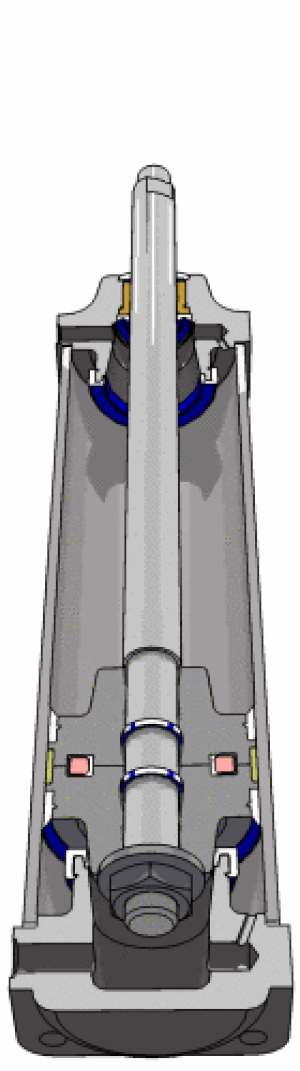
Cylinder (fluidmekanik)
3D animeret pneumatic cylinder (CAD)
Inden for fluidmekanik betegner en cylinder, motor eller aktuator enten et hydraulisk eller pneumatisk stempel og cylinder, hvis indelukkede rumfang bliver mindre eller større som følge af trykforskellen i olie- eller gaskammeret – og omgivelserne. Cylinderen kan derved benyttes som aktuator eller motor til at bevæge mekaniske dele.